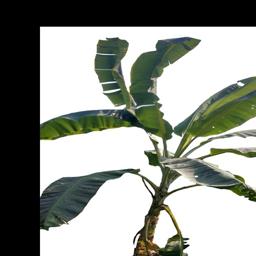
Label: MALBHOG LEAF